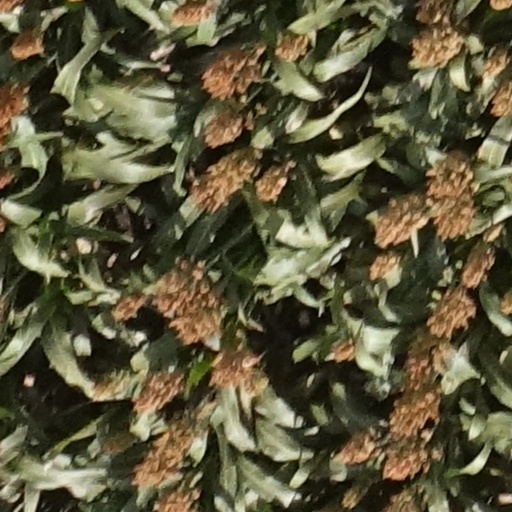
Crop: sorghum